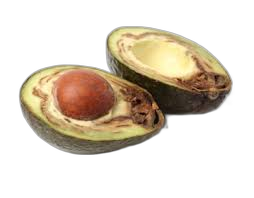
Waste category: biological